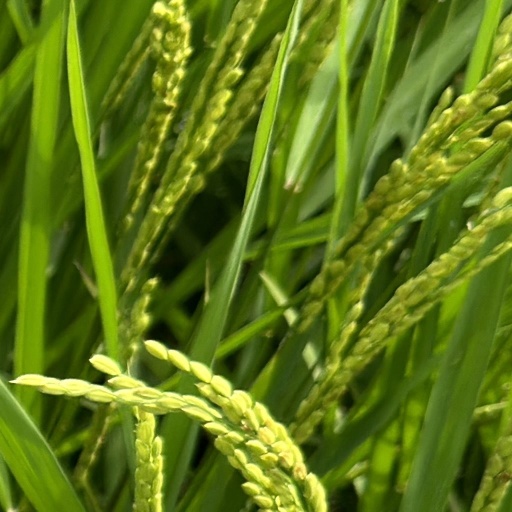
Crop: rice